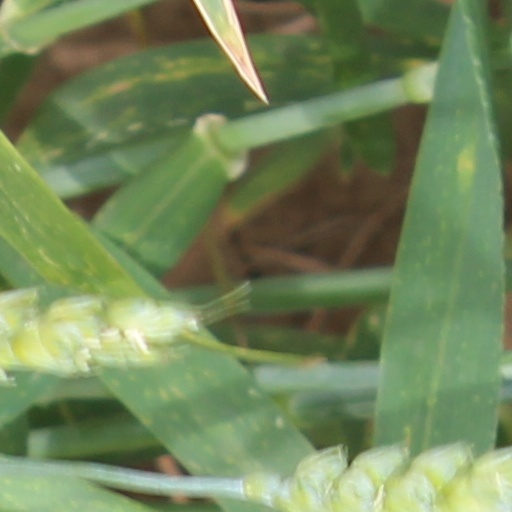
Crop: wheat